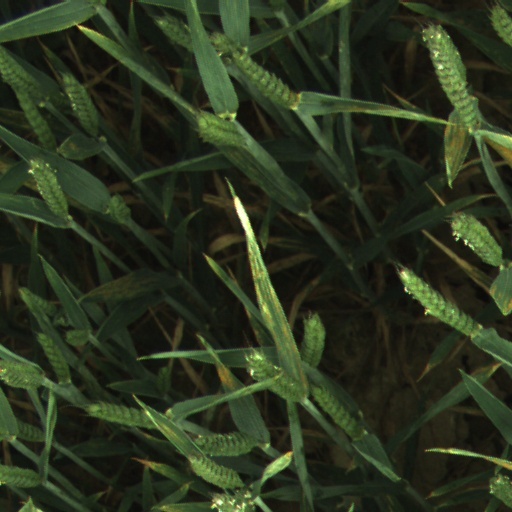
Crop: wheat